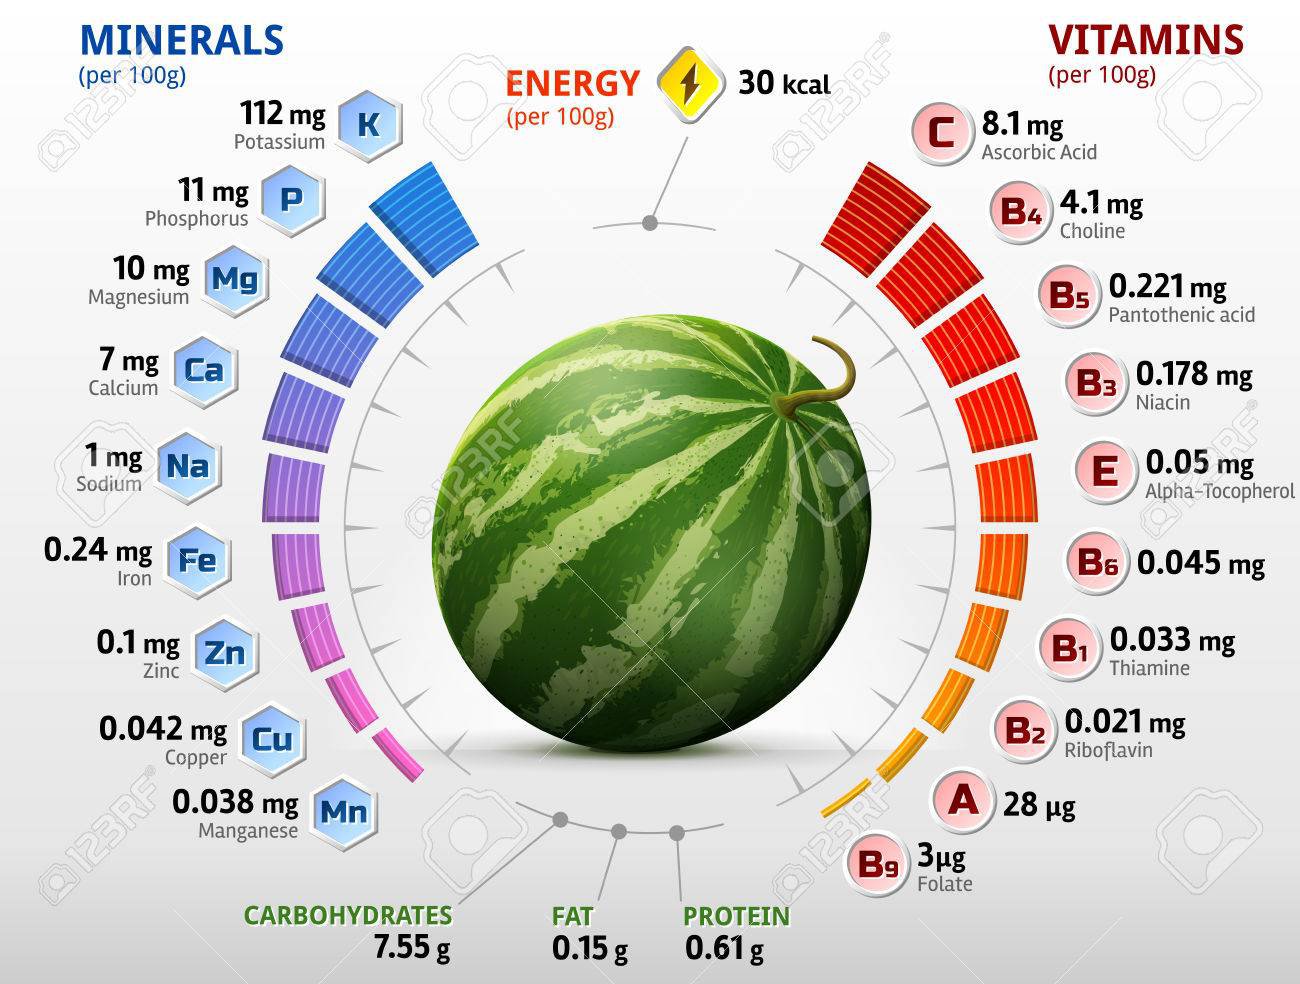
Label: Watermelon